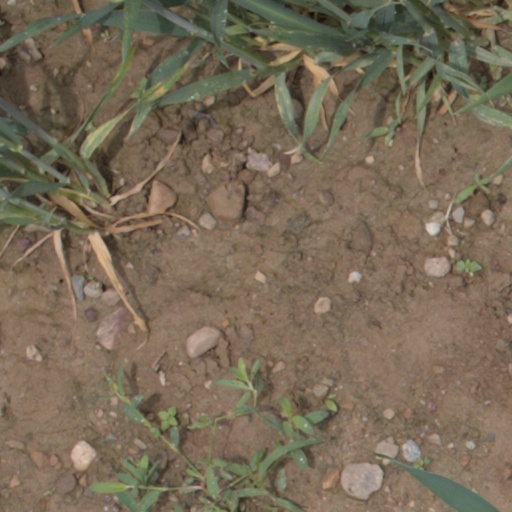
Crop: wheat